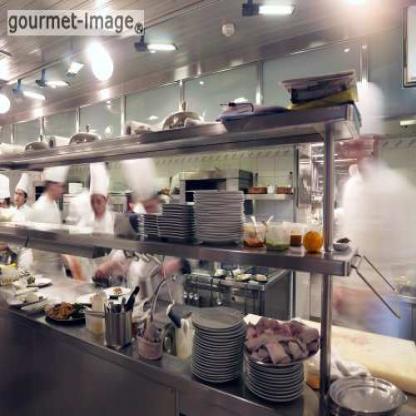
Scene: Indoor